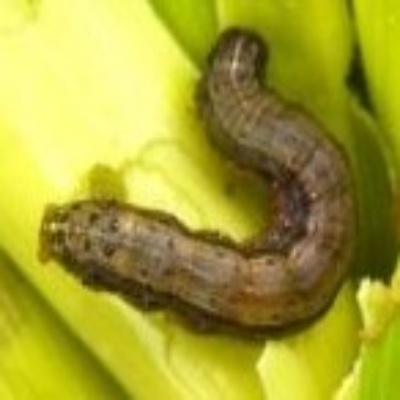
Crop: Maize
Condition: fall armyworm